Fauna of the Andes

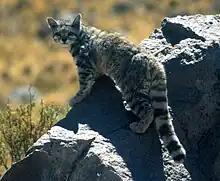
The Andean cat is rarely seen and generally not well-known

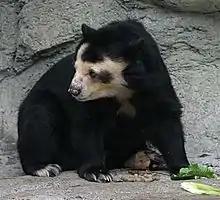
The spectacled bear is the only South American bear

The vicuña and guanaco can be found living in the Altiplano, while the closely related domesticated llama and alpaca are widely kept by locals as pack animals and for their meat and wool. Cougars are also found in the region and play an important role in many Andean cultures together with the llama. The nocturnal chinchillas, two threatened members of the rodent order, inhabits the Andes' alpine regions, but are well known in captivity. Another domestic that originates from the Andean region is the guinea pig. Other wild mammals found in the relatively open habitats of the high Andes include the huemul deer and foxes in the genus "Pseudalopex".